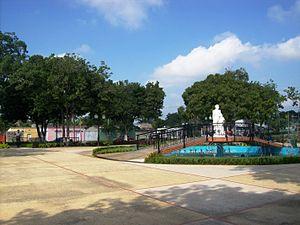
Boraure est le chef-lieu de la municipalité de La Trinidad dans l'État d'Yaracuy au Venezuela. En 2015, sa population est estimée à 20 607 habitants.
La Trinidad est l'une des 14 municipalités de l'État d'Yaracuy au Venezuela. Son chef-lieu est Boraure. En 2011, la population s'élève à 17 200 habitants.